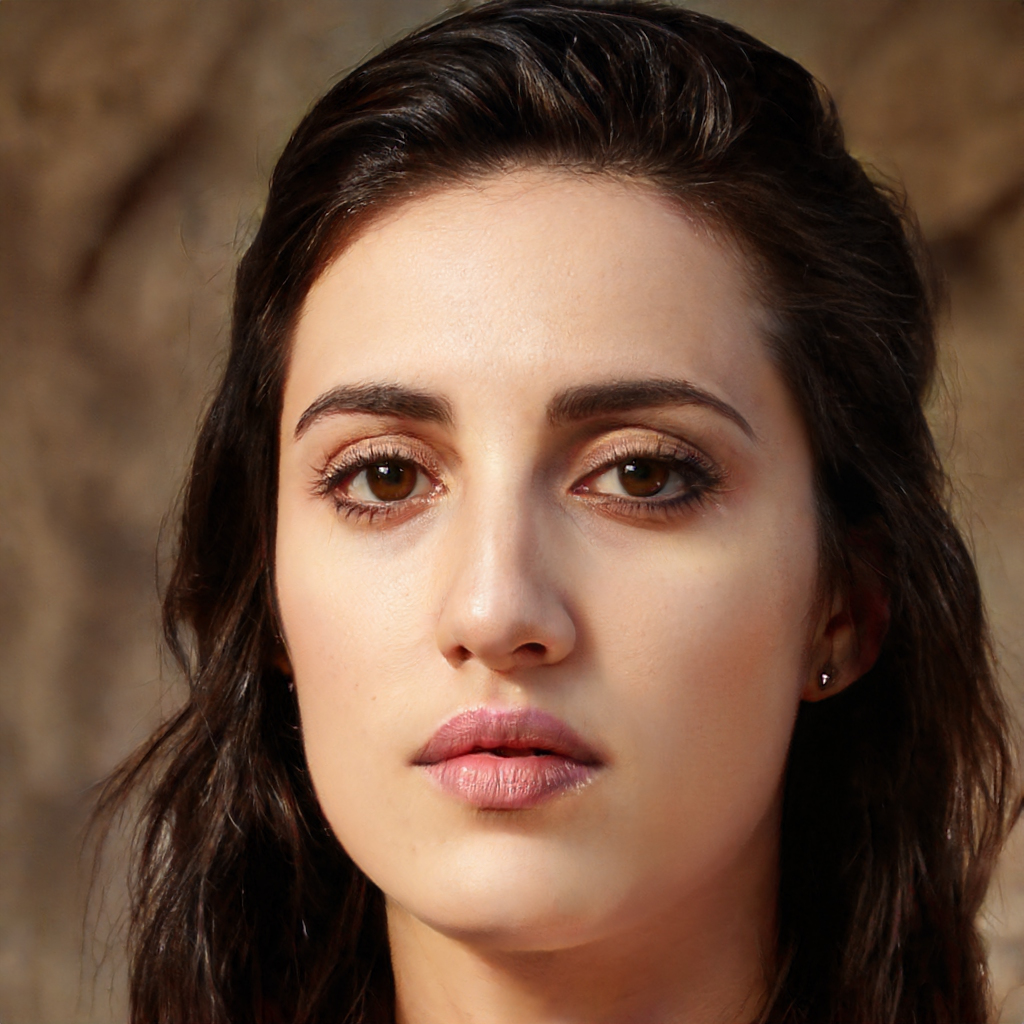
Gender: Female